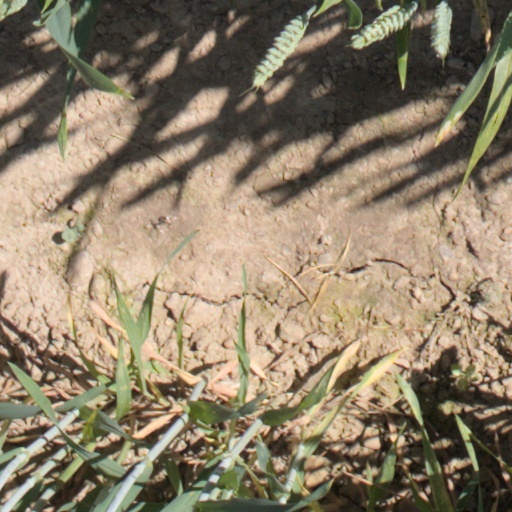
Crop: wheat